Xôi

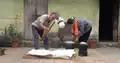
On important occasions, xôi is sometimes compressed with wooden utensils so that it can be kept longer.

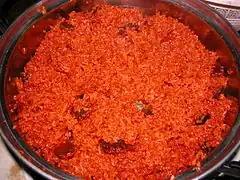
Xôi with gac (red xôi) is often used with the meaning of blessing.

In the most classic and universal form, xôi is usually wrapped in leaves of arrowroot or sometimes banana and lotus. This method is to preserve the dish for two (summer) to three (winter) days, which is very convenient to make the long journeys. Besides, some persons who are adventurous with their taste buds will fry xôi in a cast iron pan, although this method is not very popular. Moreover, the combination with the heat of metal is generally considered bad for the quality of sticky rice.